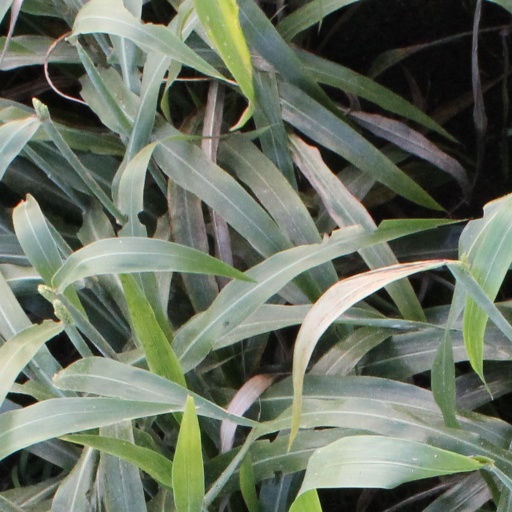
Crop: sorghum